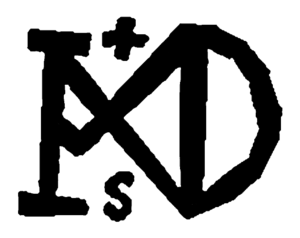
Le royaume des Maures et des Romains est un royaume berbère indépendant qui exista de 429 à 578 dans une partie de du nord de l'Algérie centrale et occidentale et de l'est du Maroc. Sa capitale était Altava, qui contrôlait une grande partie de l'ancienne province romaine de Maurétanie césarienne. Le royaume se forme au vᵉ siècle, alors que le contrôle romain sur la province s'affaiblit et que les ressources impériales doivent être concentrées ailleurs, notamment pour défendre la péninsule italienne elle-même contre les invasions barbares.
Mastigas ou Mastinas, est un roi berbère qui règne sur le royaume des Maures et des Romains au viᵉ siècle, succédant à Masuna. Durant le règne de Mastigas, le royaume contrôle presque entièrement l'ancienne province romaine de Maurétanie césarienne, à l'exception de l'ancienne capitale, Césarée, qui est sous le contrôle de l'Empire byzantin.